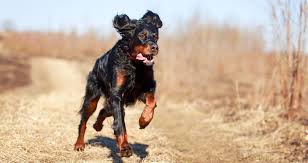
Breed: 228-n000085-Gordon_setter